The Monk (1975 film)

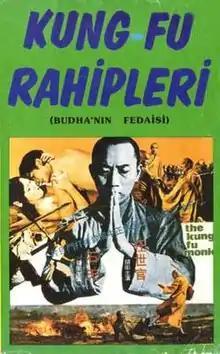
Turkish VHS cover

The Monk, also known as The Kung Fu Monks, is a 1975 Hong Kong martial arts film written, directed by and starring Dean Shek, who makes his directorial debut.